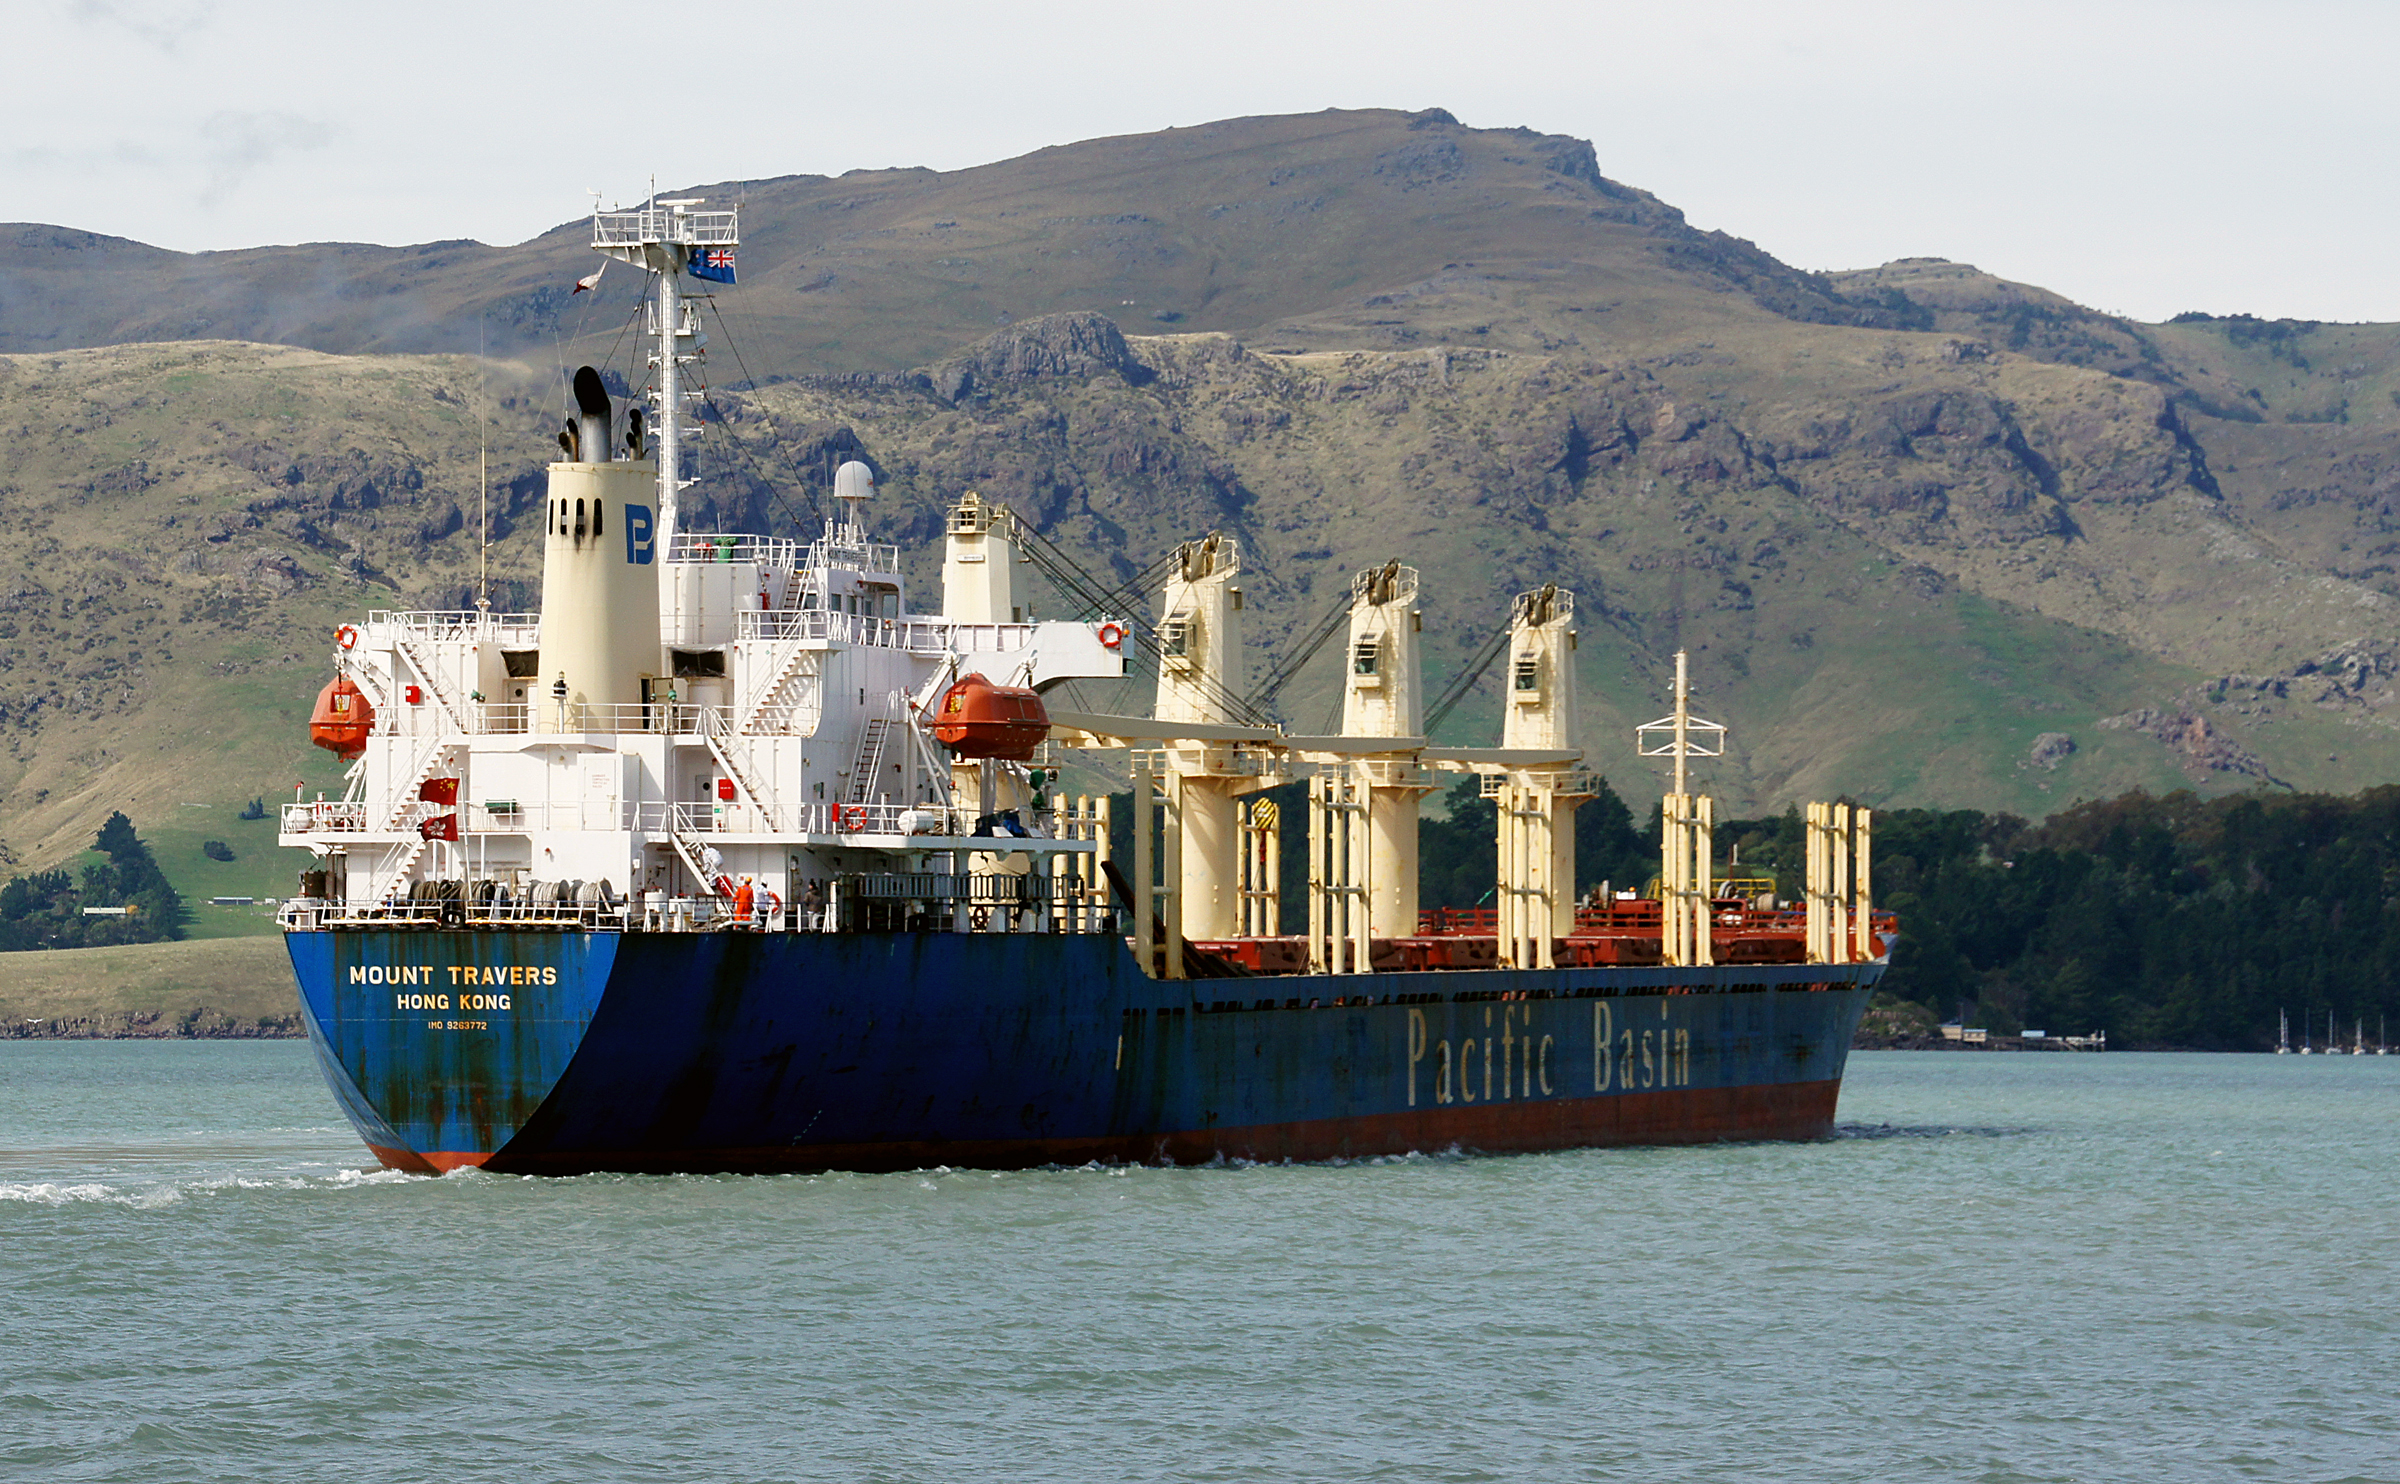
sea, ocean, wine, ship, transport, vehicle, harbor, cargo ship, waterway, ferry, publicdomain, ships, channel, bulkcarrier, tugboat, watercraft, sonydslra580, 18270mmf3563pzd, pacificbasin, mounttravesbulkcarrier, container ship, freight transport, tank ship, bulk carrier